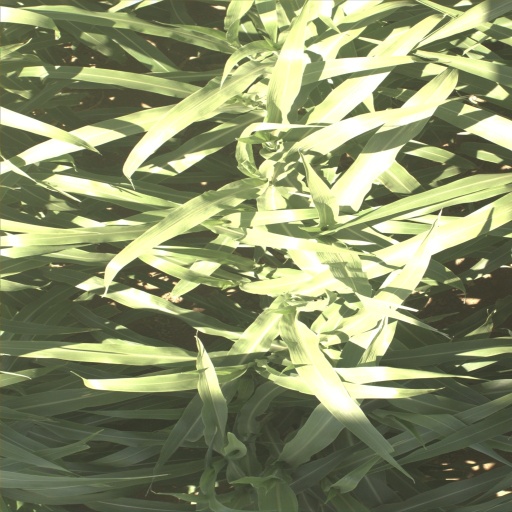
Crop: sorghum